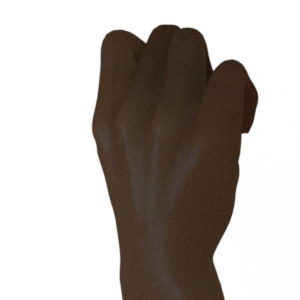
Label: rock